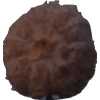
Label: orange_peeled